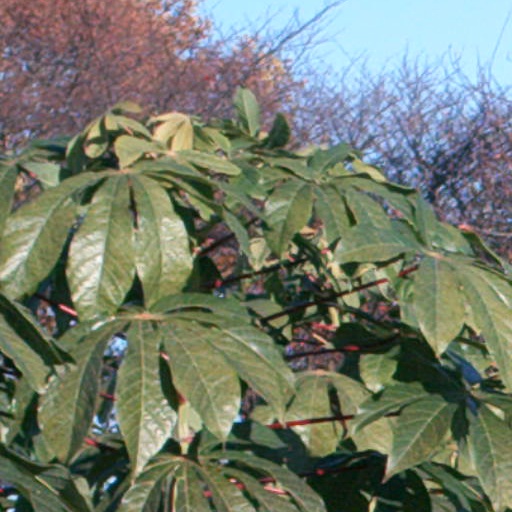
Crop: cassava